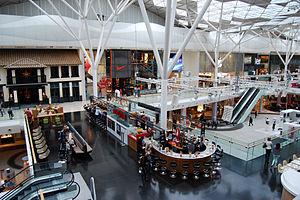
Westfield London est un centre commercial à Londres dans le quartier de Shepherd’s Bush, il a ouvert en octobre 2008, Il contient 375 magasins différents. C'était le plus grand centre commercial en termes de taille d'Europe avant l'ouverture de Porto Veccio à Saragosse, cependant, Porto Veccio possède moins de commerces que Westfield, celui-ci en a environ 150.